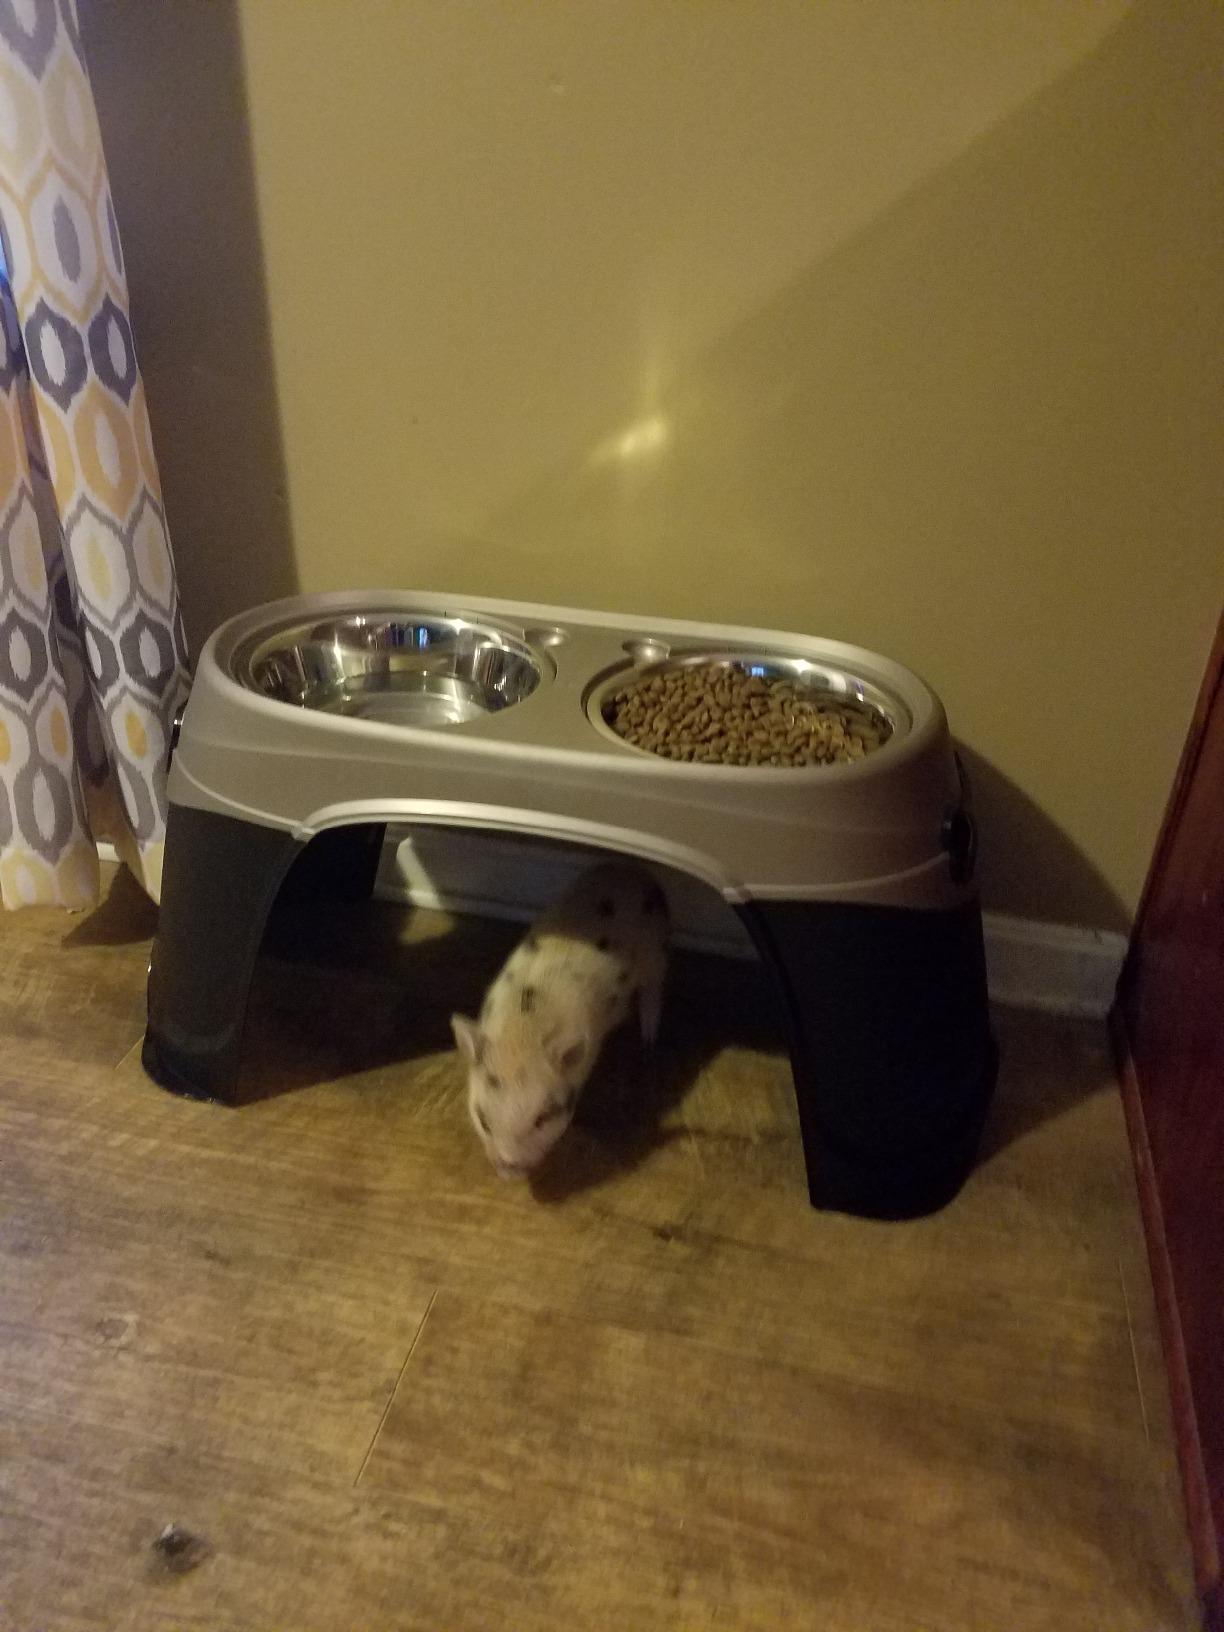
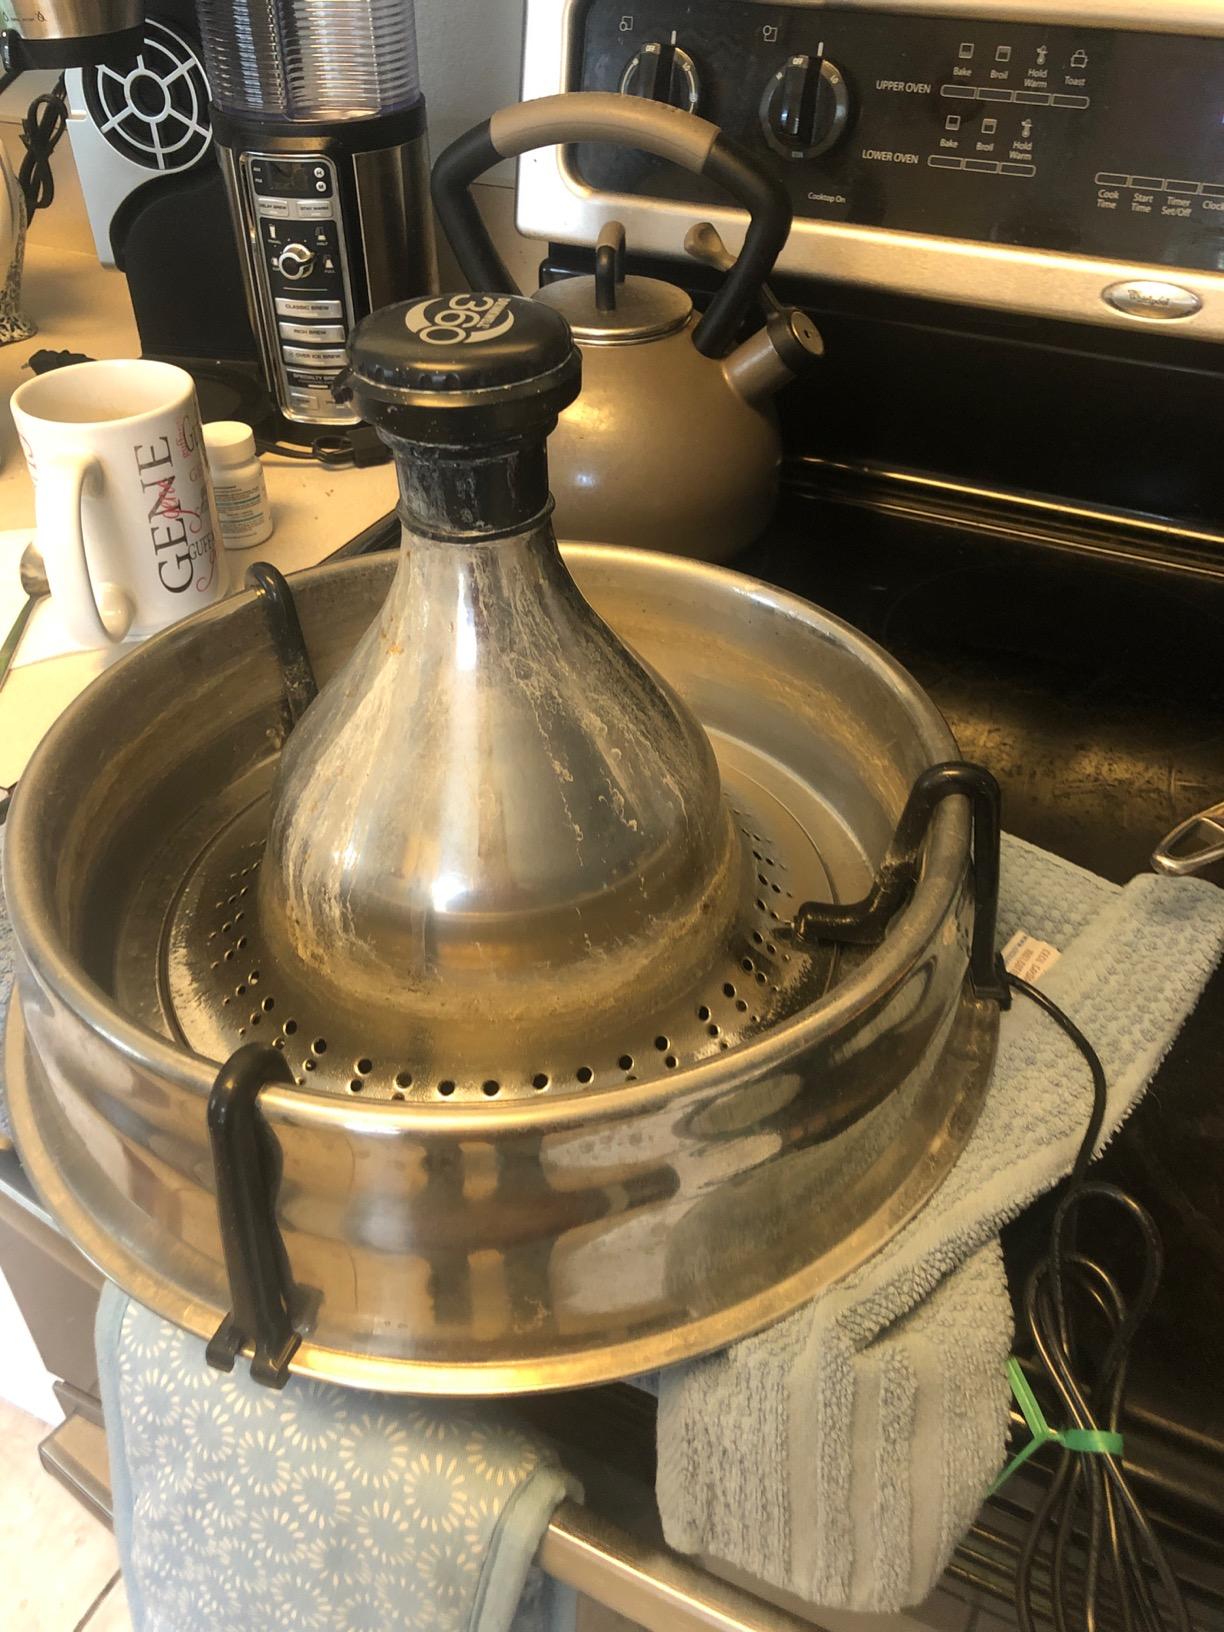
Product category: items_bowl
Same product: no